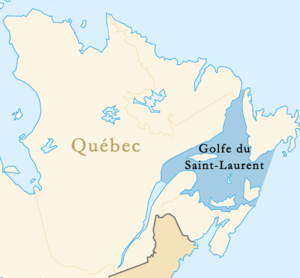
Carte Golfe du Saint-Laurent, Québec 日本語: 地図 セントローレンス湾 ケベック州 Polski: Mapa Zatoka Świętego Wawrzyńca, Quebec